Giovanni Visconti (cyclist)

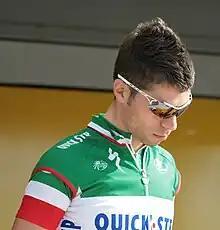
Visconti, wearing the Italian national champion's jersey, at the 2008 Liège–Bastogne–Liège

Born in Turin, Visconti won his first race in 2006 at the Coppa Sabatini. One year later, he won the Italian National Road Race Championships on 1 July 2007, beating Paolo Bossoni and Davide Rebellin at the end in a sprint. At to go Rebellin accelerated and left the main field, closely followed by Visconti, Bossoni, and Christian Murro (Tenax–Menikini). The four were able to keep the peloton away until the final meters.